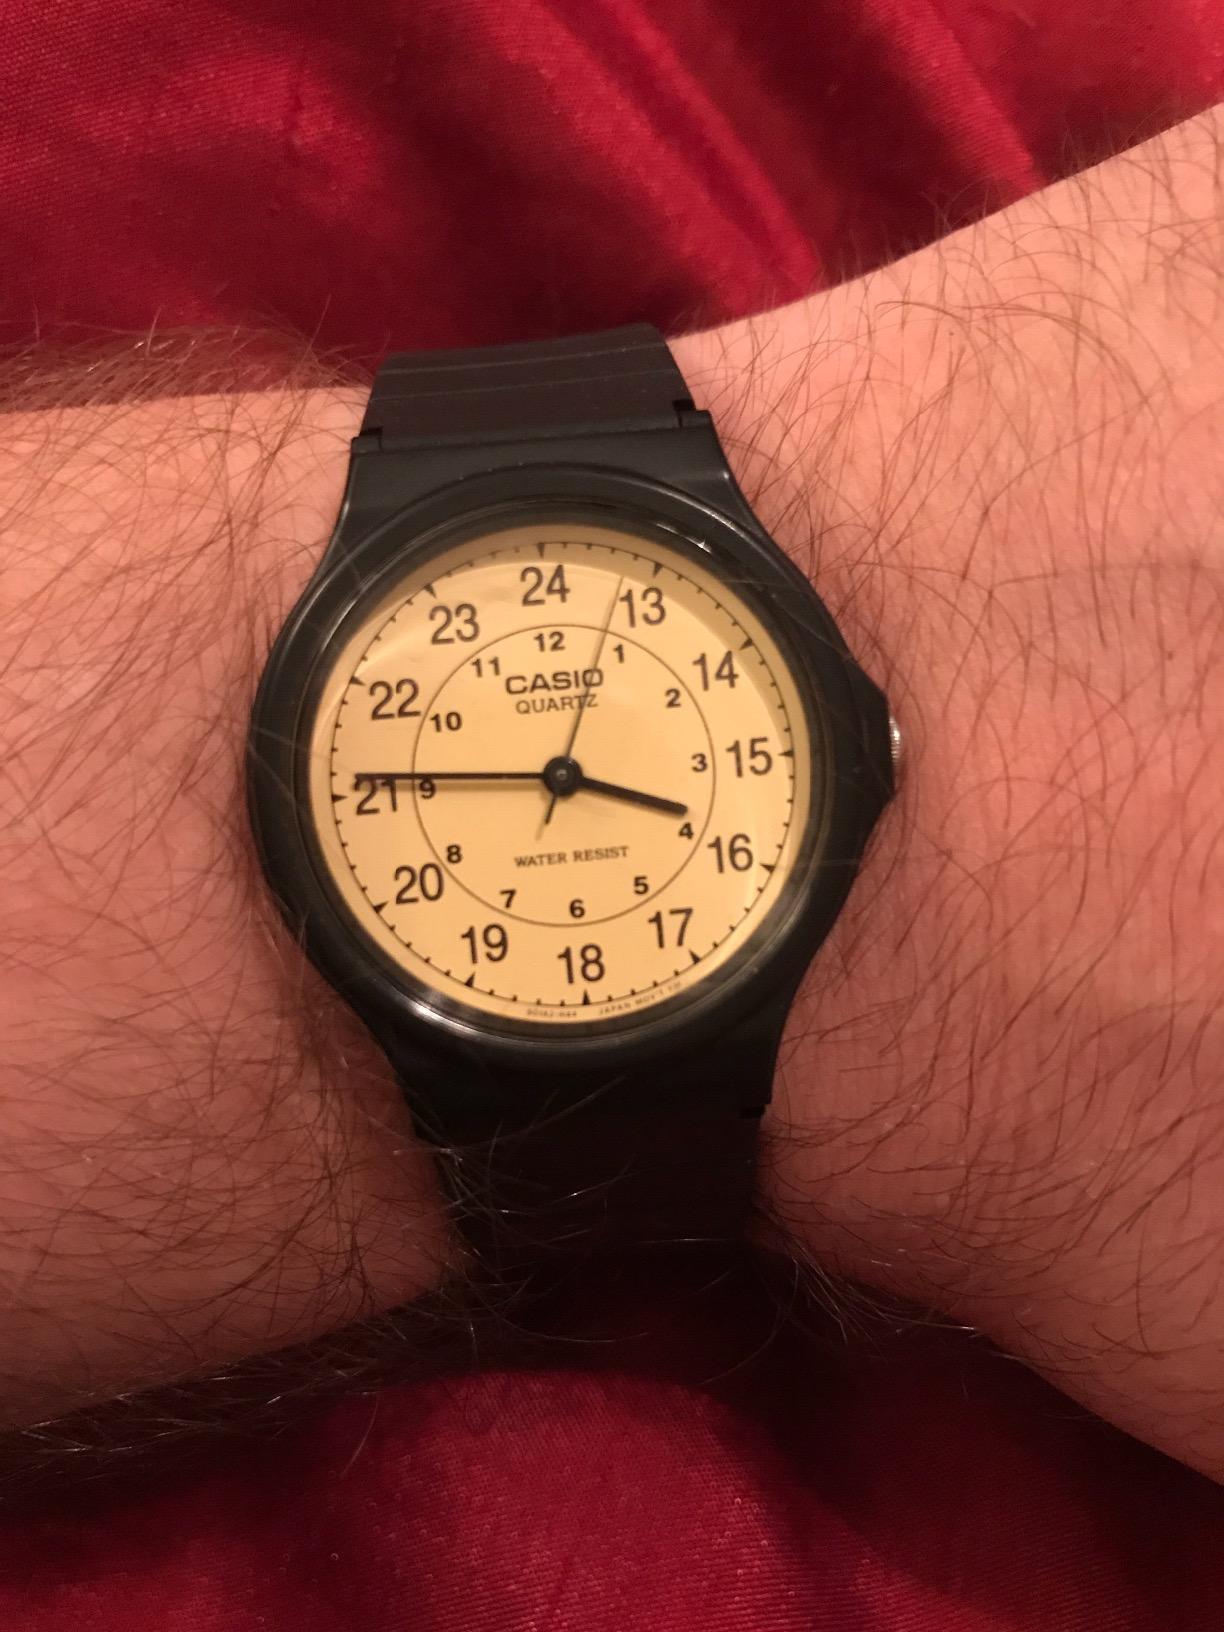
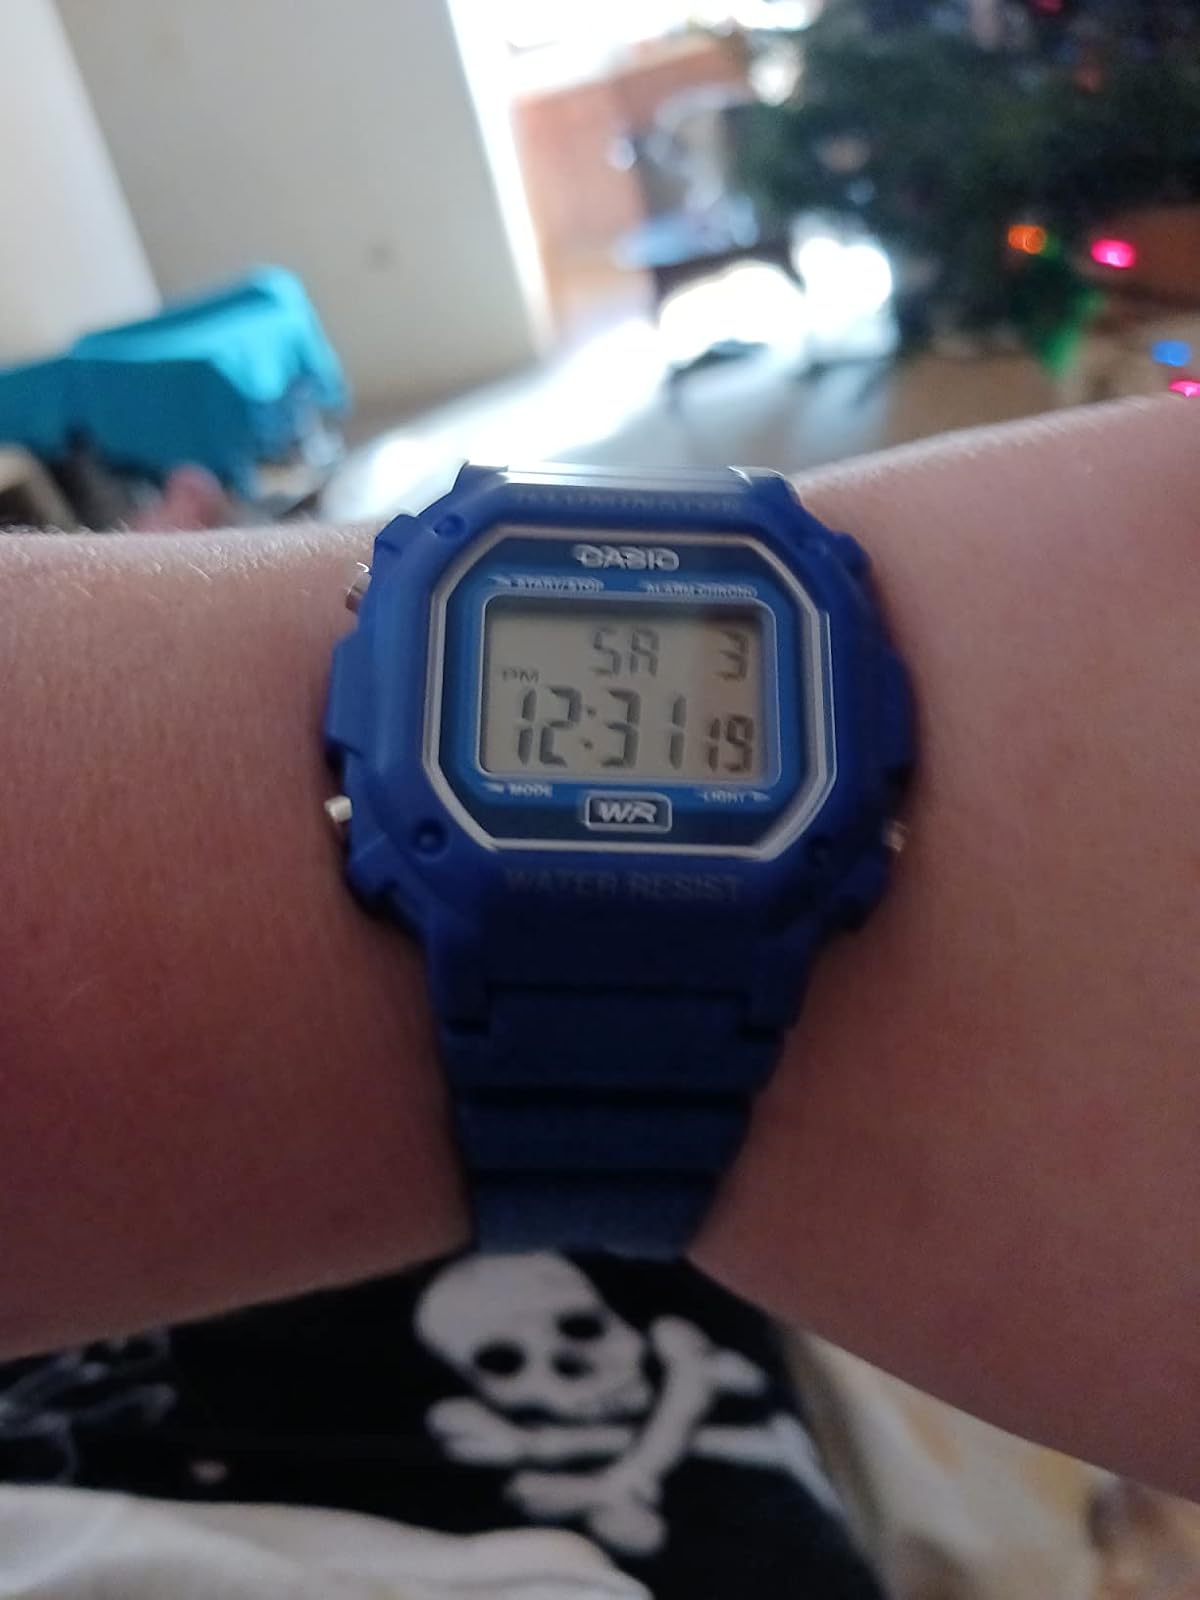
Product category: accessories_watch
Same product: no